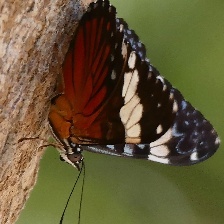
Species: RED CRACKER